Rolighed (Østerbro)

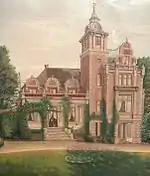
Rolighed after being rebuilt in 1869

Rolighed was a country house in what is now the Østerbro district of Copenhagen. As a regular guest of the Melchior family, Hans Christian Andersen died there in August 1875.